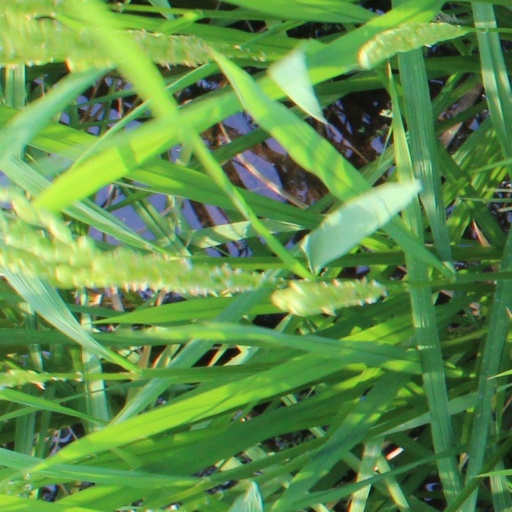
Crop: rice